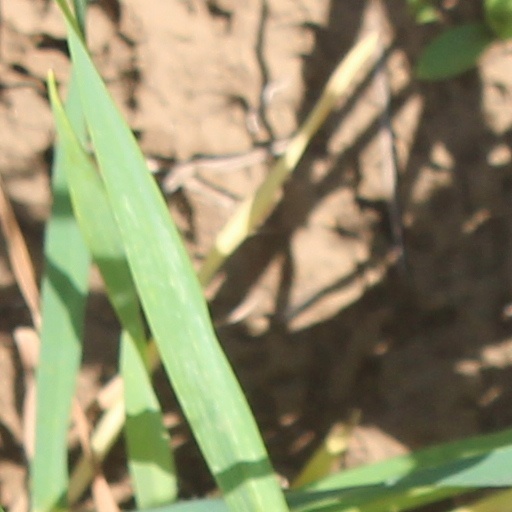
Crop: wheat